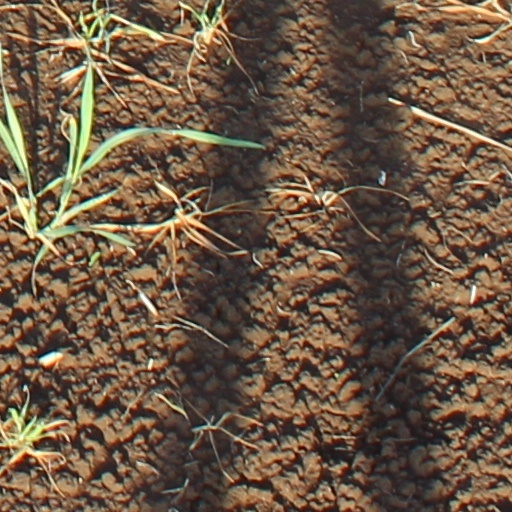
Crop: wheat